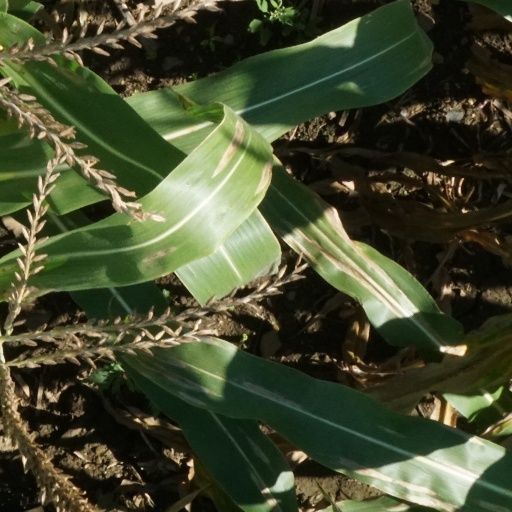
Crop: maize; corn